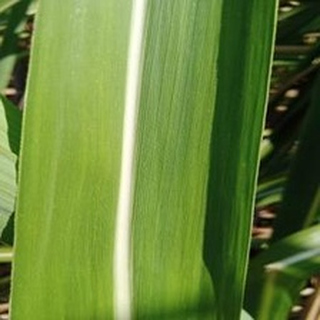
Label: healthy_sugarcane